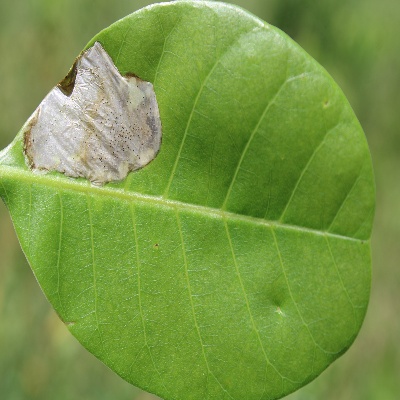
Crop: Cashew
Condition: leaf miner